Renato Zaccarelli

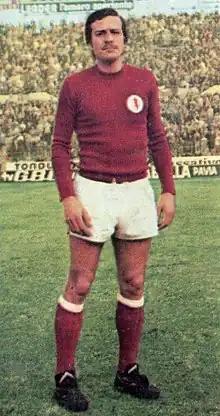
Zaccarelli with Torino in 1974

Renato Zaccarelli (born 18 January 1951) is a former Italian professional footballer and manager who played as a midfielder.